Gazanfar Musabekov

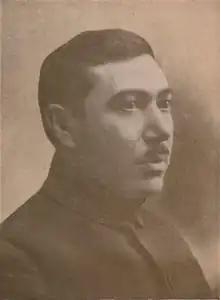
Musabekov in 1935

Gazanfar Mahmud oghlu Musabeyov or Musabekov (– 9 February 1938) was an Azerbaijani Bolshevik revolutionary and Soviet statesman. He was Chairman of the Central Executive Committee of the Azerbaijan SSR from 1929 to 1931, and he headed the government of the Transcaucasian SFSR from 1931 to 1936. During the Great Purge, Musabekov was arrested (June 1937), accused of plotting against the Soviet state, sentenced to death and executed by a firing squad on 9 February 1938, after his mother. His sister Ayna Sultanova and brother-in-law Hamid Sultanov, both high ranking Azerbaijani Bolshevik revolutionaries and politicians, were also executed in 1938.